Steve Clarke

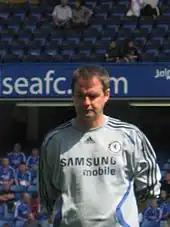
Clarke as assistant manager of Chelsea in 2007

After a stint in charge of the youth teams at Chelsea, Clarke was promoted to the position of assistant manager when José Mourinho was appointed manager in the summer of 2004. Clarke was a part of the coaching set-up which saw Chelsea win two FA Premier League titles, an FA Cup and two League Cups over three seasons under Mourinho. During this period, Clarke completed his UEFA Pro Licence in 2006.